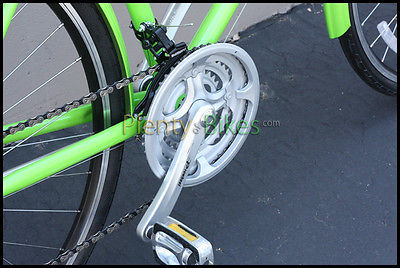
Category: bicycle